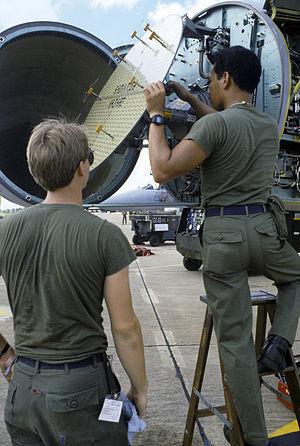
Les radars AN/APG-63 et AN/APG-70 sont du type radars « tous temps » conçus par Hughes Aircraft pour assurer la supériorité aérienne du F-15 Eagle. Ce radar Doppler pulsé opérant en bande X est conçu à la fois pour des missions air–air et air–sol. Il est capable de surveiller des cibles à haute altitude et des cibles évoluant à basse altitude sans être gêné par les échos parasites sol. Le dispositif peut détecter et suivre des avions et de petites cibles à grande vitesse au-delà de la portée visuelle et jusqu'à des distances très rapprochées ainsi qu'à des altitudes proches du sommet des arbres. Le radar transmet les informations à l'ordinateur central du bord pour conduire le tir. Pour le combat aérien rapproché le radar engage automatiquement l'avion ennemi et projette cette information sur l'affichage tête haute du cockpit.